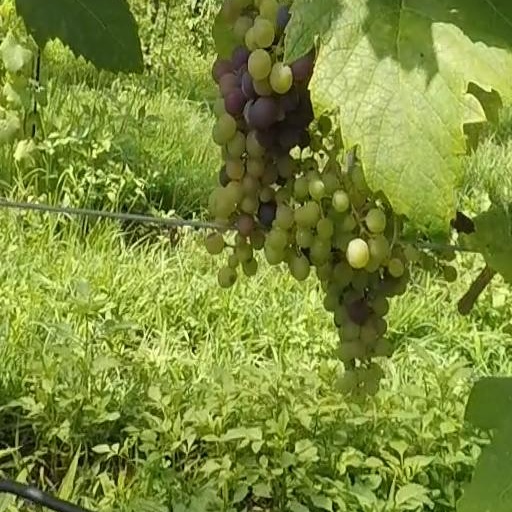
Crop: grape